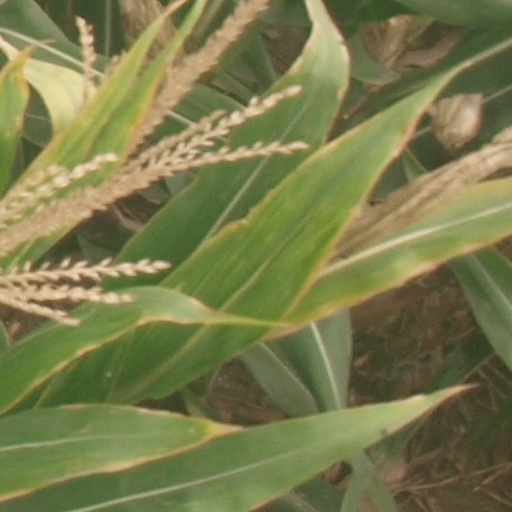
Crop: maize; corn